Technology in Star Wars

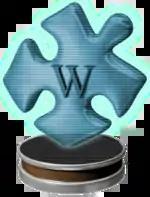
A 3D graphic illustration of a "Star Wars" style hologram

Reference material identifies a number of different methods by which energy is created in the "Star Wars" universe. Examples of power sources used for domestic devices include chemical, fission and fusion reactors. In "Star Wars" spacecraft and other large structures, fusion reactors powered by the fictional "hypermatter" fuel are considered the most common source of energy. These fuels are typically hazardous to organic life, taking the form of corrosive liquids or poisonous gases.